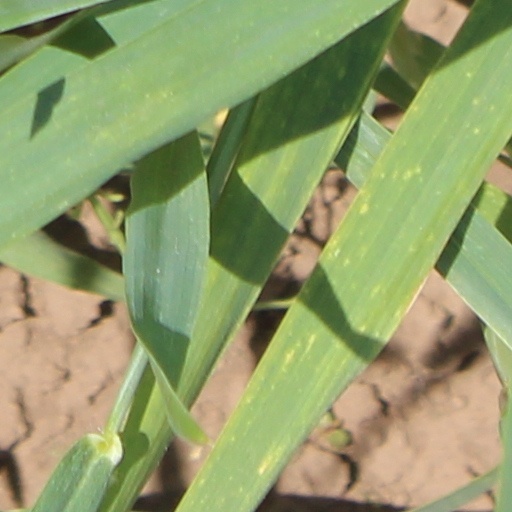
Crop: wheat